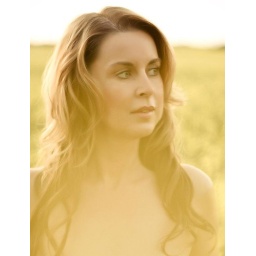
Model in field of yellow flowers